Encounter in the Air

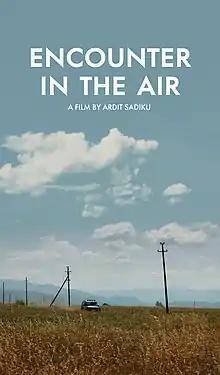
Theatrical release poster

Encounter in the Air is a 2019 Albanian-language drama film written, directed and produced by Ardit Sadiku. The narrative focuses on a broadcast technician and a young man who suffers from mental illness. The young man, desperate to find asylum in a foreign country, hires the broadcast technician to film a video of him discussing his mental condition — in the hopes that the video will convince foreign officials to grant him asylum.